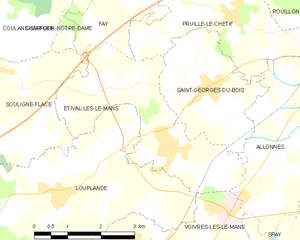
Carte des communes françaises